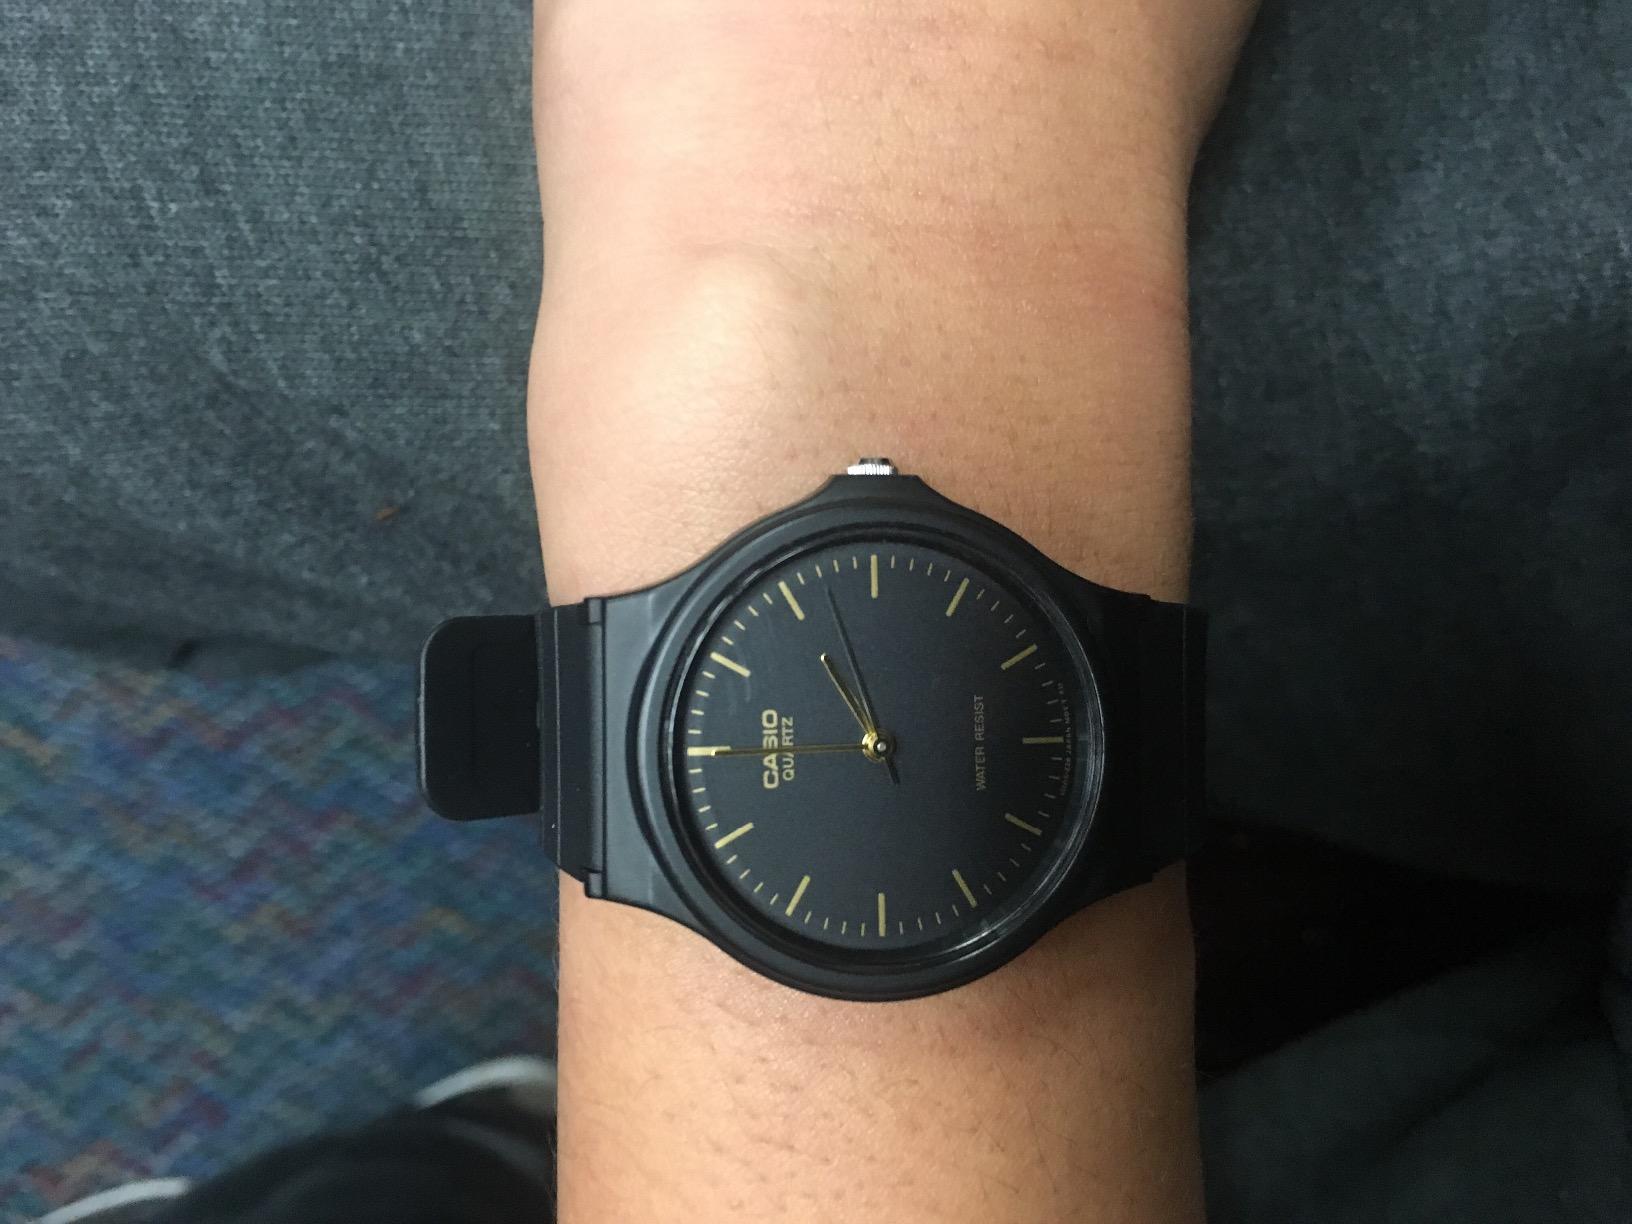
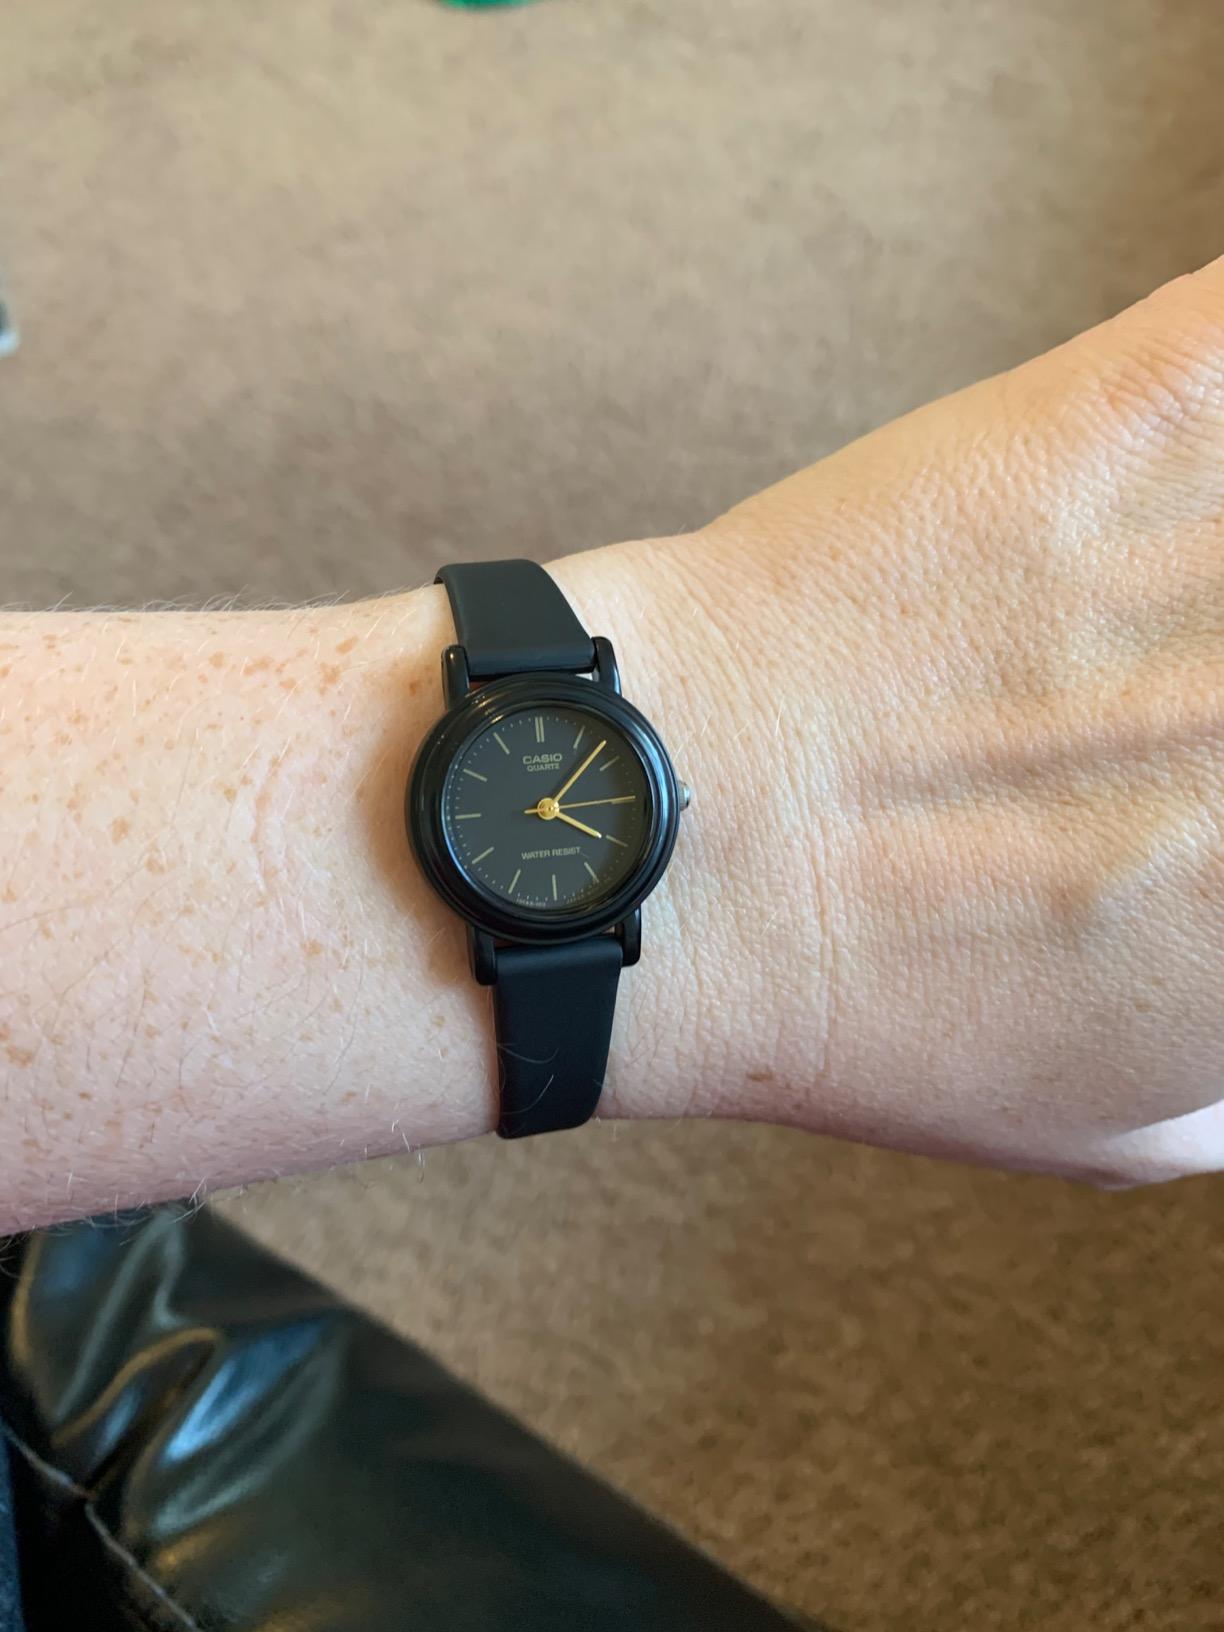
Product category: accessories_watch
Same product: no